San Antonio

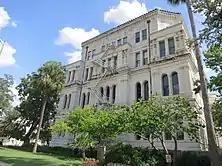

San Antonio had a professional soccer franchise when the San Antonio Thunder played two seasons in the original NASL during the 1975–1976 seasons. Professional soccer returned with the birth of the San Antonio Scorpions of the modern NASL in 2012. The Scorpions won the 2014 Soccer Bowl, the first soccer championship in city history. On December 22, 2015, it was announced that Toyota Field and S.T.A.R. Soccer Complex were sold to the City of San Antonio and Bexar County, a deal which was accompanied by an agreement for Spurs Sports and Entertainment to operate the facilities and field a team would play in the United Soccer League Championship. San Antonio FC began play in the soccer-specific stadium, Toyota Field, in 2016, and won the 2022 league championship. As a result, the San Antonio Scorpions franchise of the NASL was shut down.